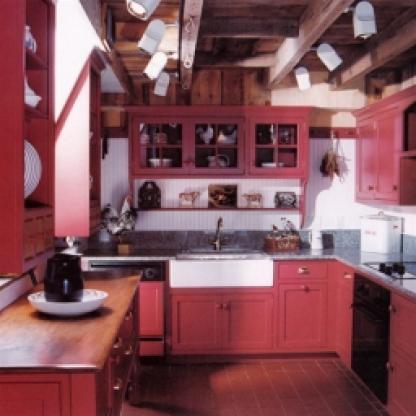
Scene: Indoor